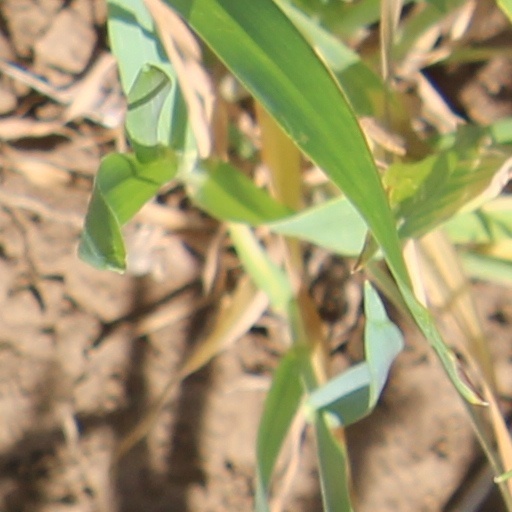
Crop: wheat